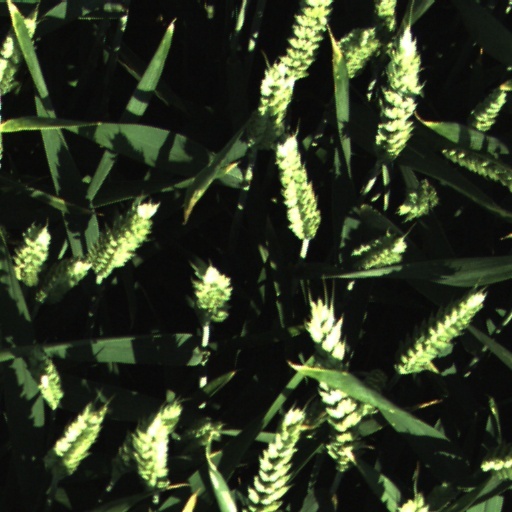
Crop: wheat